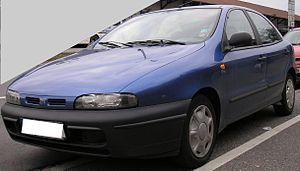
La Fiat Brava et son dérivé à 3 portes Bravo sont des automobiles fabriquées par le constructeur italien Fiat entre 1995 et 2001.